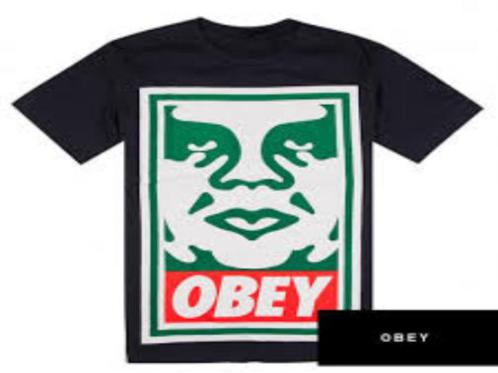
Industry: Clothes